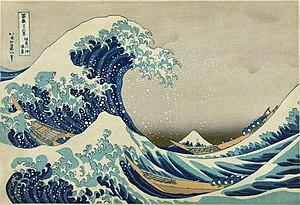
La Grande Vague de Kanagawa, plus connue sous le nom de La Vague, est une célèbre estampe japonaise du peintre japonais spécialiste de l'ukiyo-e, Hokusai, publiée en 1830 ou en 1831 pendant l'époque d'Edo.
La marine est un genre d'art figuratif, qui dépeint ou tire sa principale source d'inspiration de la mer. Ces peintures forment un type particulièrement important entre les XVIIᵉ et XIXᵉ siècles. Par extension, le terme recouvre souvent les représentations artistiques de navigation sur rivières ou estuaires, les scènes de plage et de tous les arts montrant des bateaux, même dessinés ou peints depuis la terre ferme.
Une histoire du monde en cent objets est un projet commun de la BBC Radio 4 et du British Museum composé d'une série de cent émissions radiophoniques, rédigées et présentées par Neil MacGregor, directeur du British Museum.